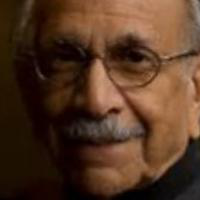
Age group: age 56-65